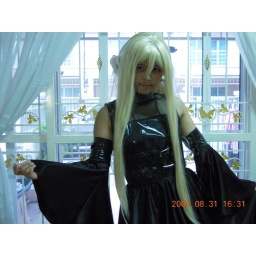
girl in black 3